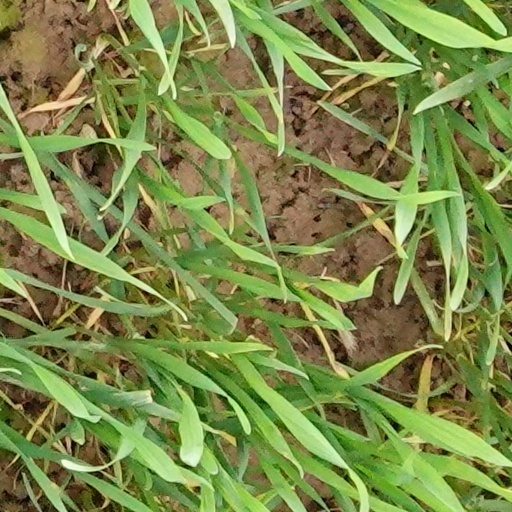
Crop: wheat